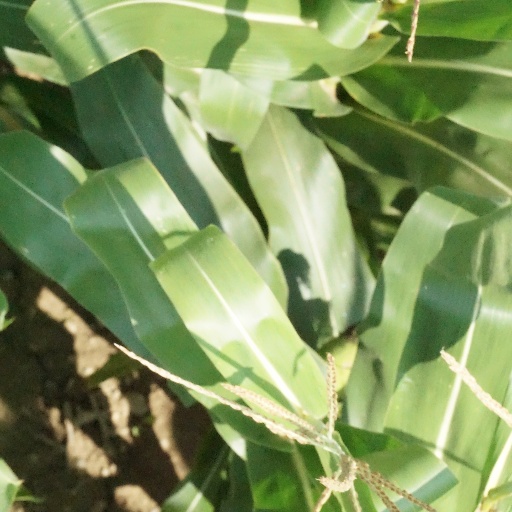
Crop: maize; corn